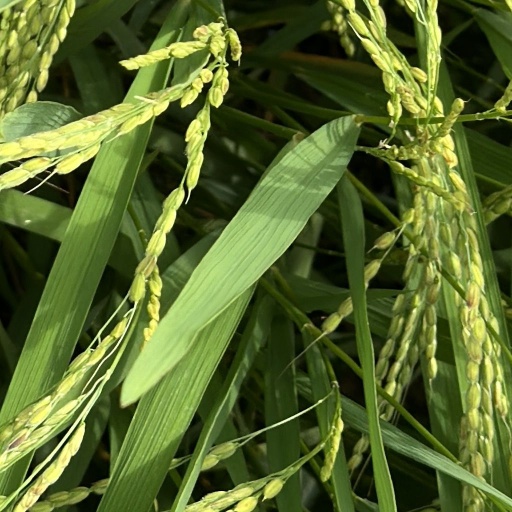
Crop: rice